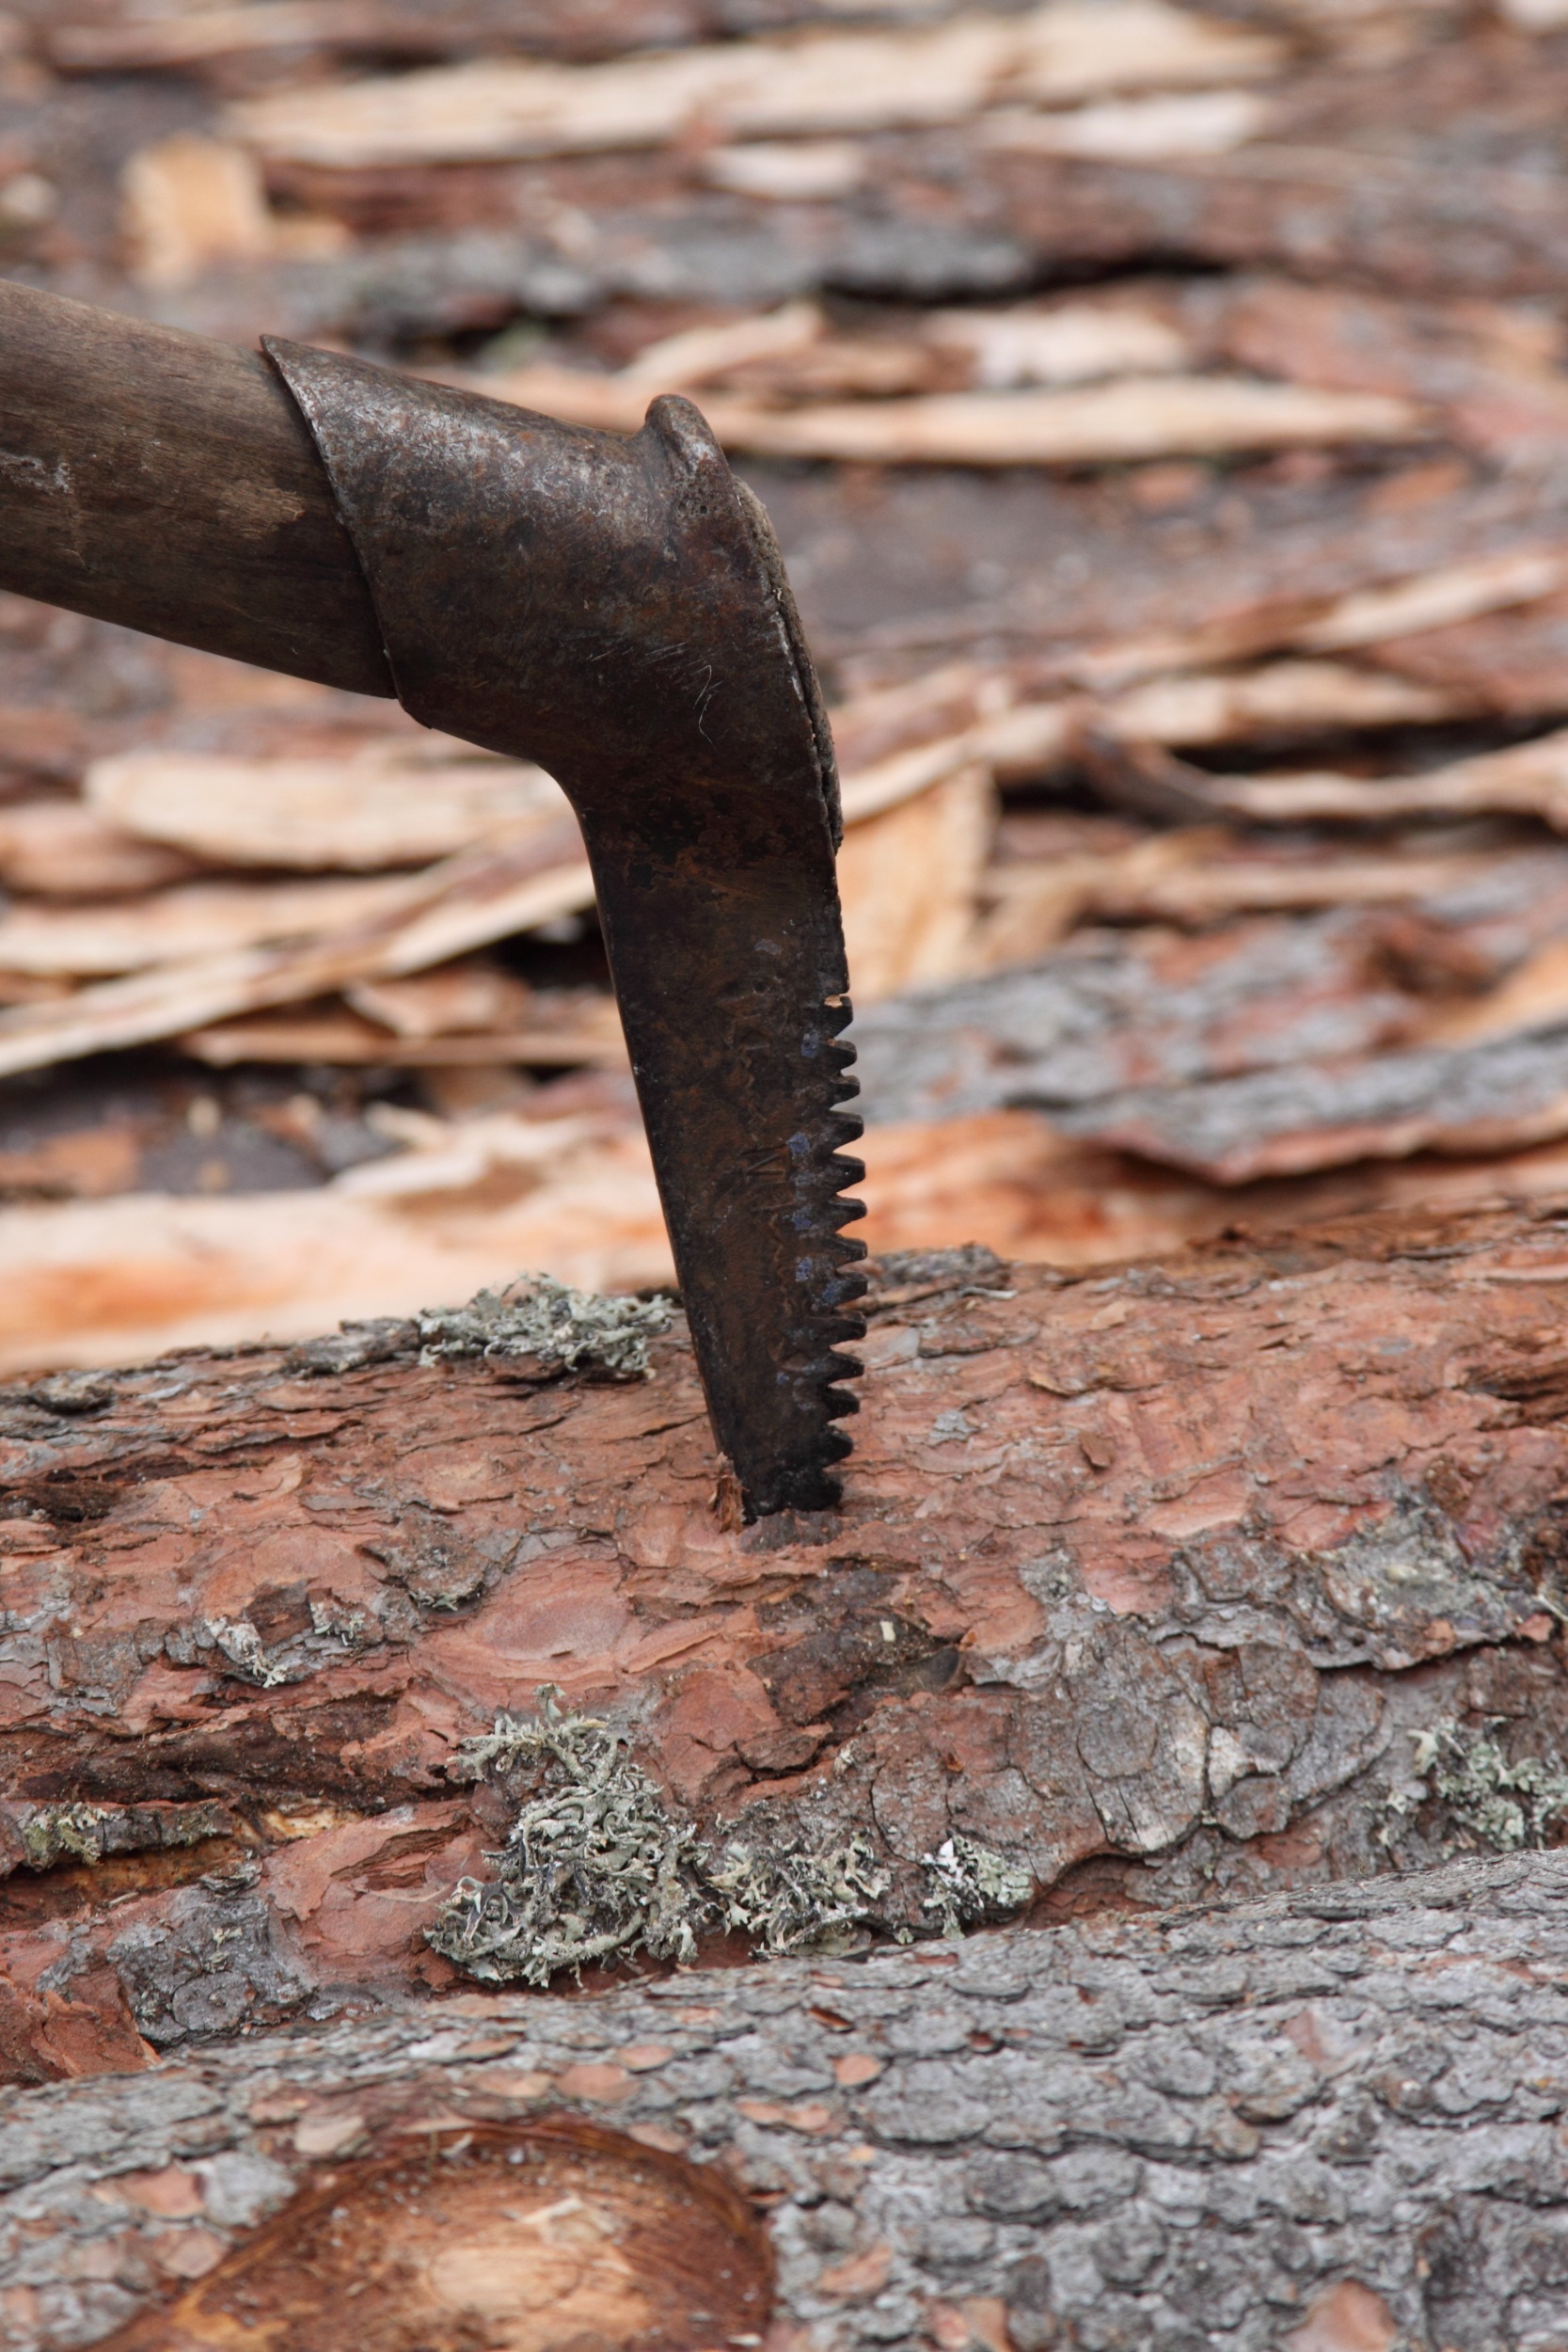
tree, nature, rock, wood, leaf, trunk, wildlife, horn, soil, lumber, fauna, close up, lumberjack, zappino